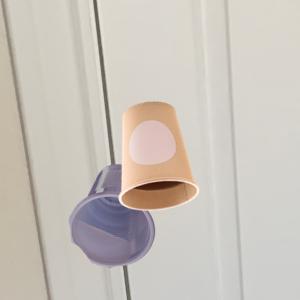
Label: cups